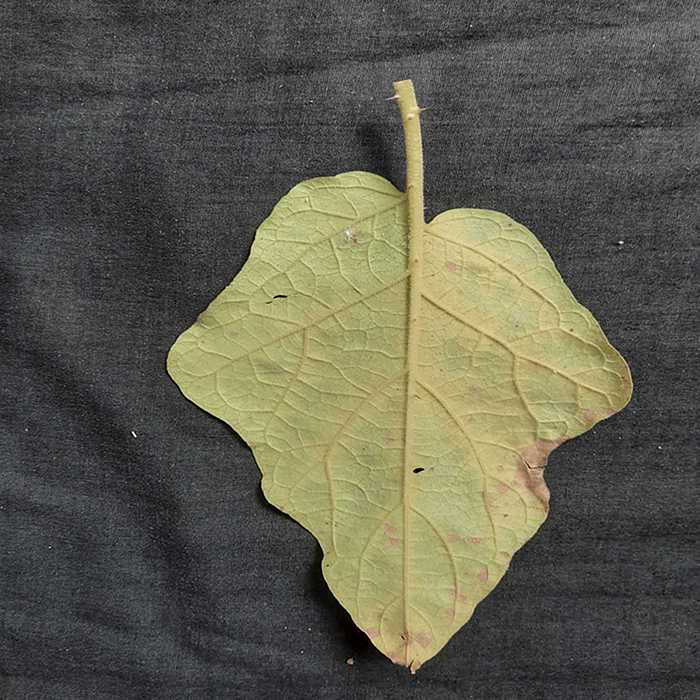
Plant: Eggplant
Label: Eggplant verticillium wilt